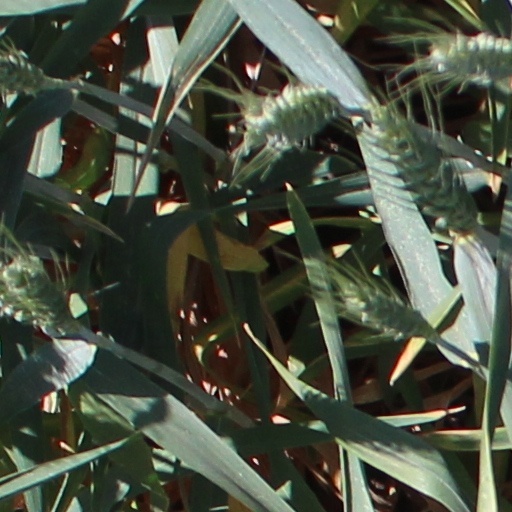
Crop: wheat